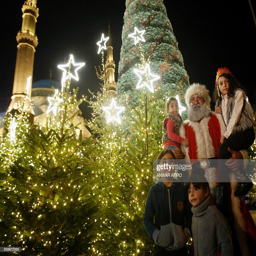
children pose with a man dressed as film character in front of a giant christmas tree designed by fashion designer and displayed outside the mosque .